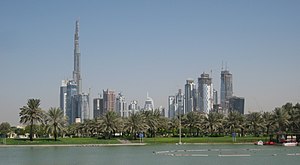
Byer i de Forenede Arabiske Emirater
Dubai
Byerne i de Forenede Arabiske Emirater er stort set alle relativt nye, og har i mange tilfælde vokset enestående i løbet af de sidste årtier. For eksempel har befolkningstallet i landets største by, Dubai, mere end 50-doblet i løbet af de sidste 50 år. Den stærke befolkningsvækst skyldes bl.a olie-indtægterne og etableringen af frizoner for udenlandske virksomheder.